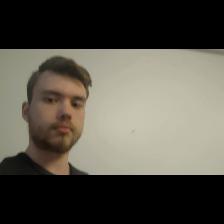
Label: Human